London Underground carriages

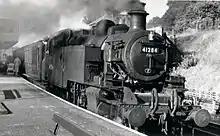
Train of Ashbury stock at Chesham in August 1960

Between 1906 and 1924 the Ashbury bogie stock were converted into electric multiple units, and most were withdrawn in 1939 after the Bakerloo line had been extended to Stanmore. In 1940 the unelectrified Chesham branch was converted to autotrain working, carriages with a steam locomotive attached at one end but capable of being driven from either end, thus avoiding the time-consuming repositioning of the locomotive. LNER C13 Class locomotives were initially used for this push-pull working, along with two three-car sets of bogie stock from the multiple units. The LNER locomotives were later replaced by LMS designed Ivatt 2MT 2-6-2 locomotives. The Pullman coaches were withdrawn early in World War II. Some Dreadnought carriages were used with electric motor cars, although two-thirds remained in use as locomotive-hauled stock on the extension line. The Ashbury bogie stock and the Dreadnought coaches were replaced by A Stock electric multiple units in the early 1960s.